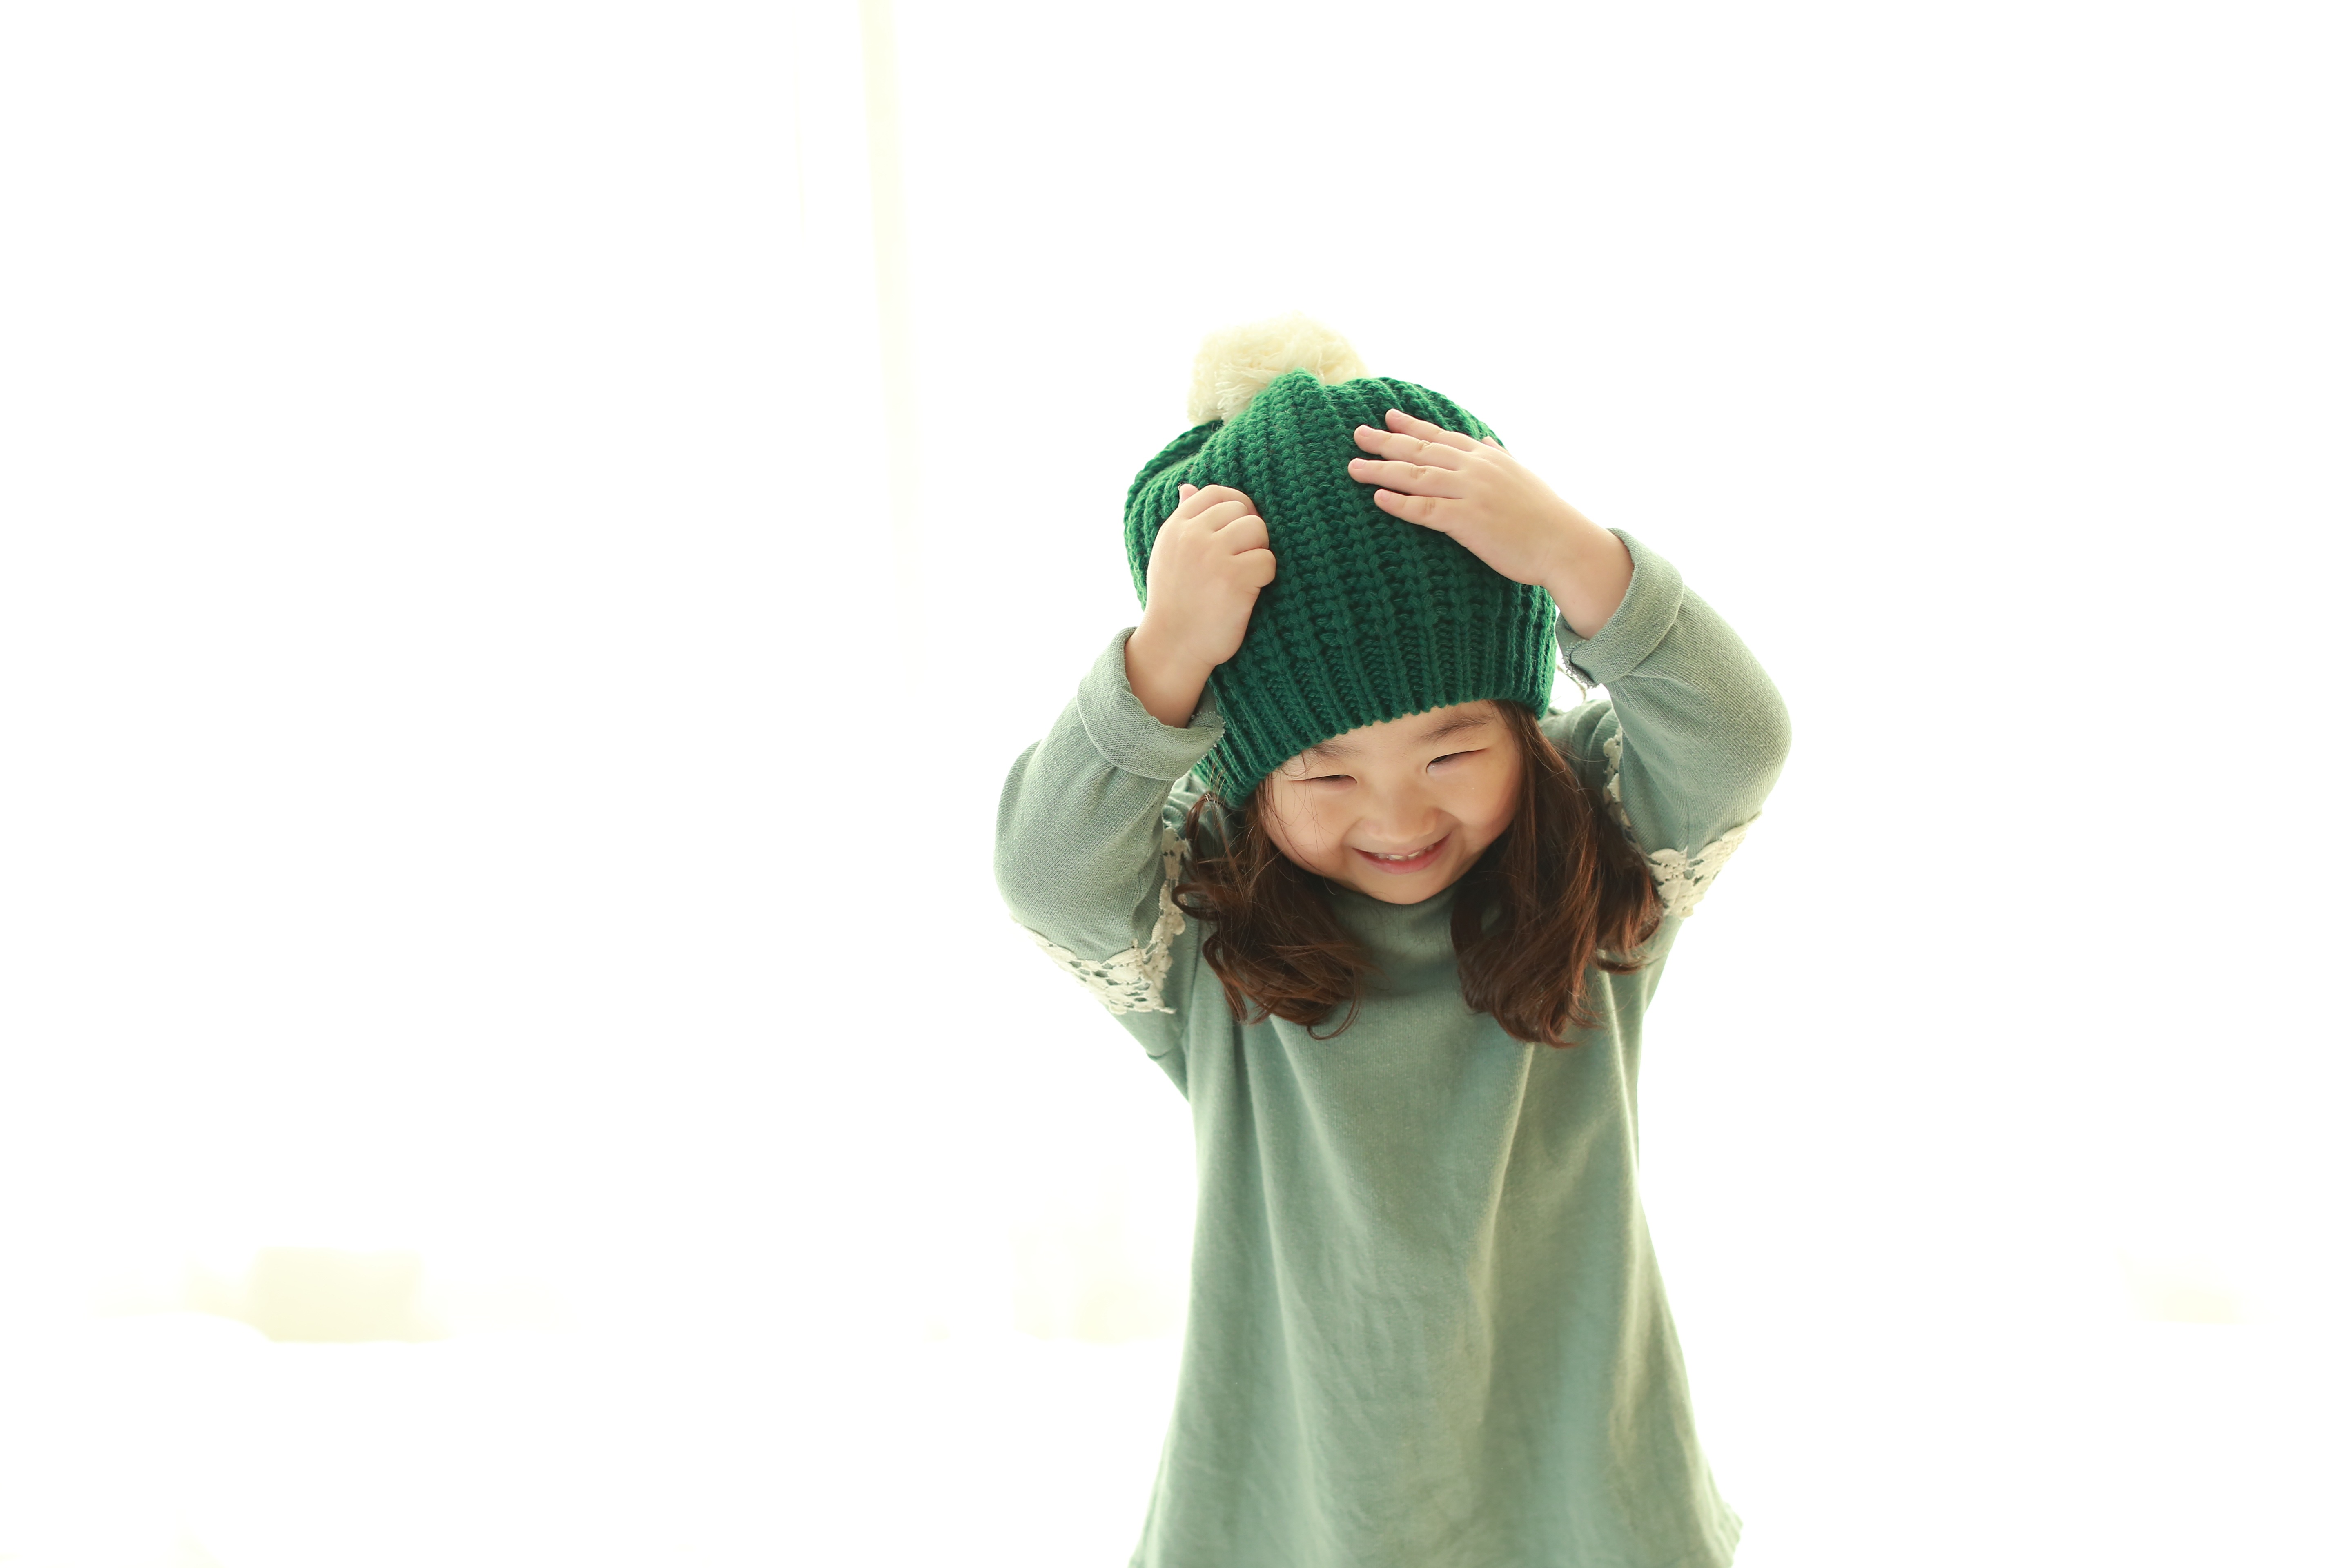
hand, man, finger, green, clothing, headgear, children, cap, style, costume, clothes, sell, women's